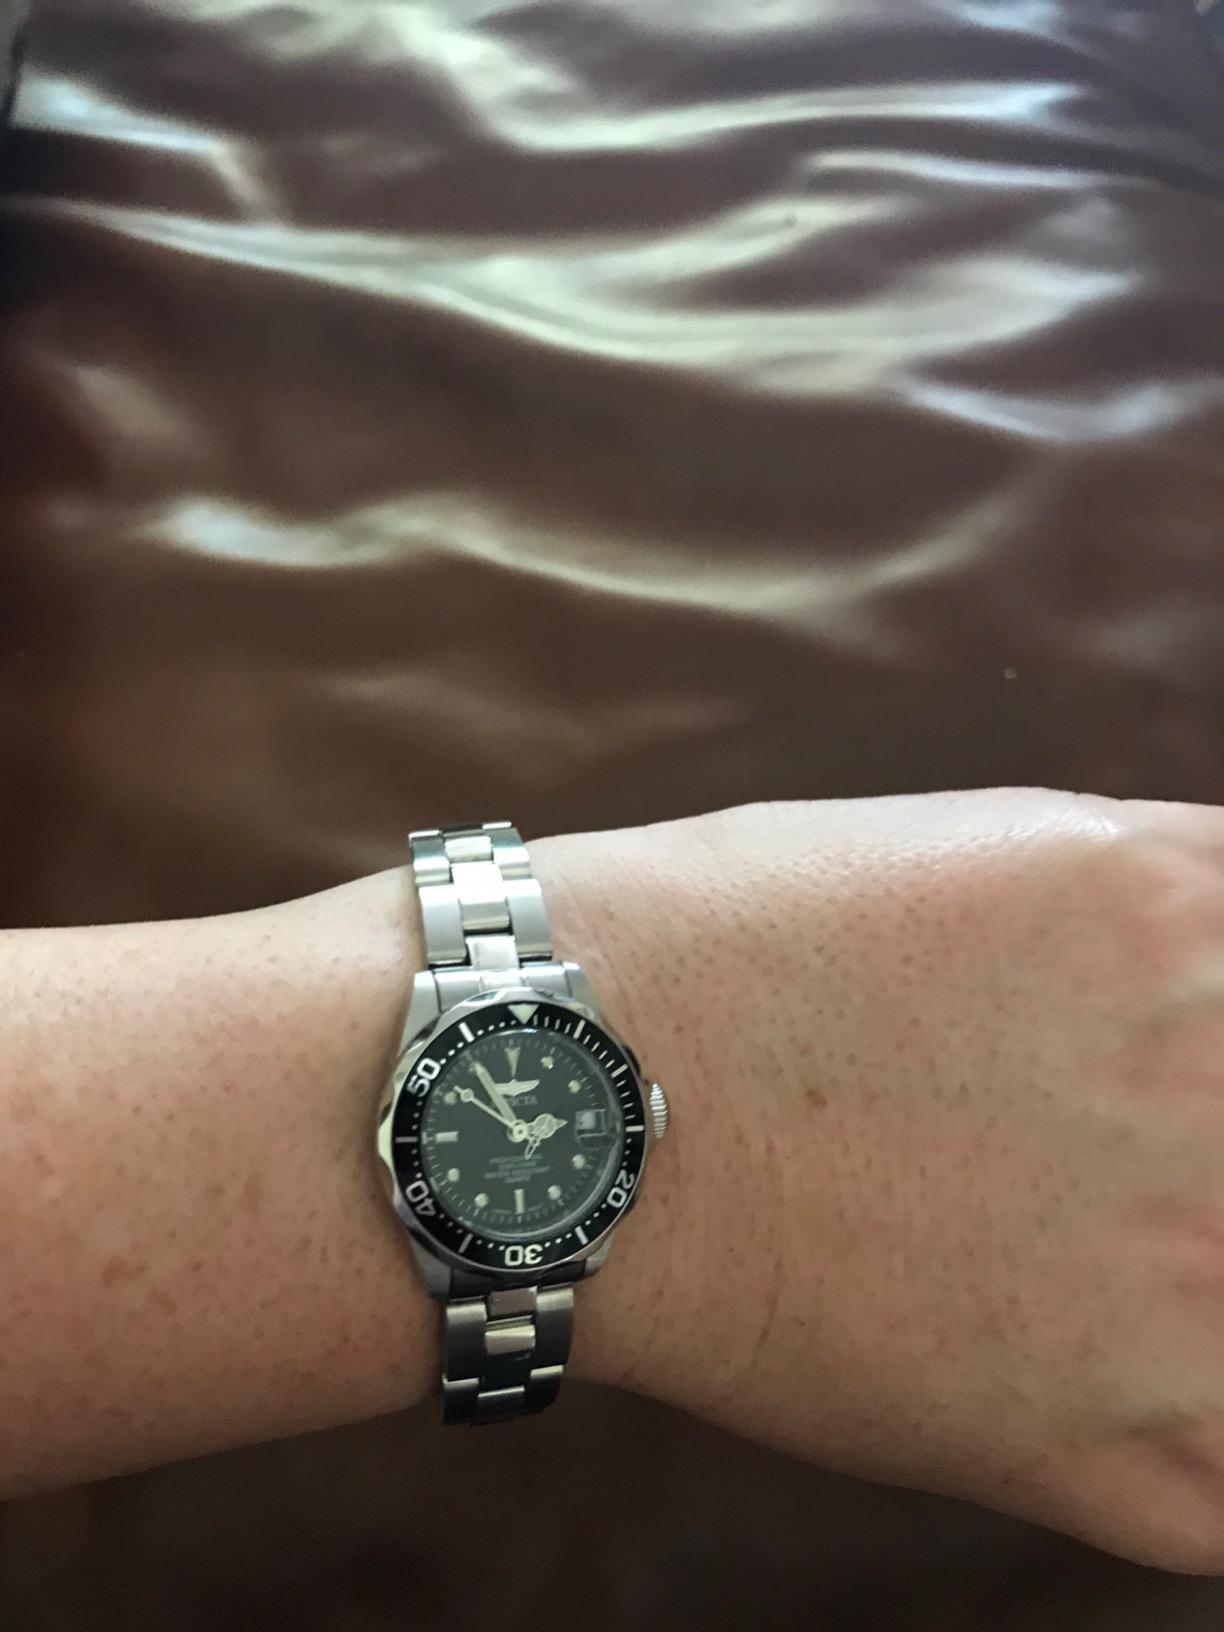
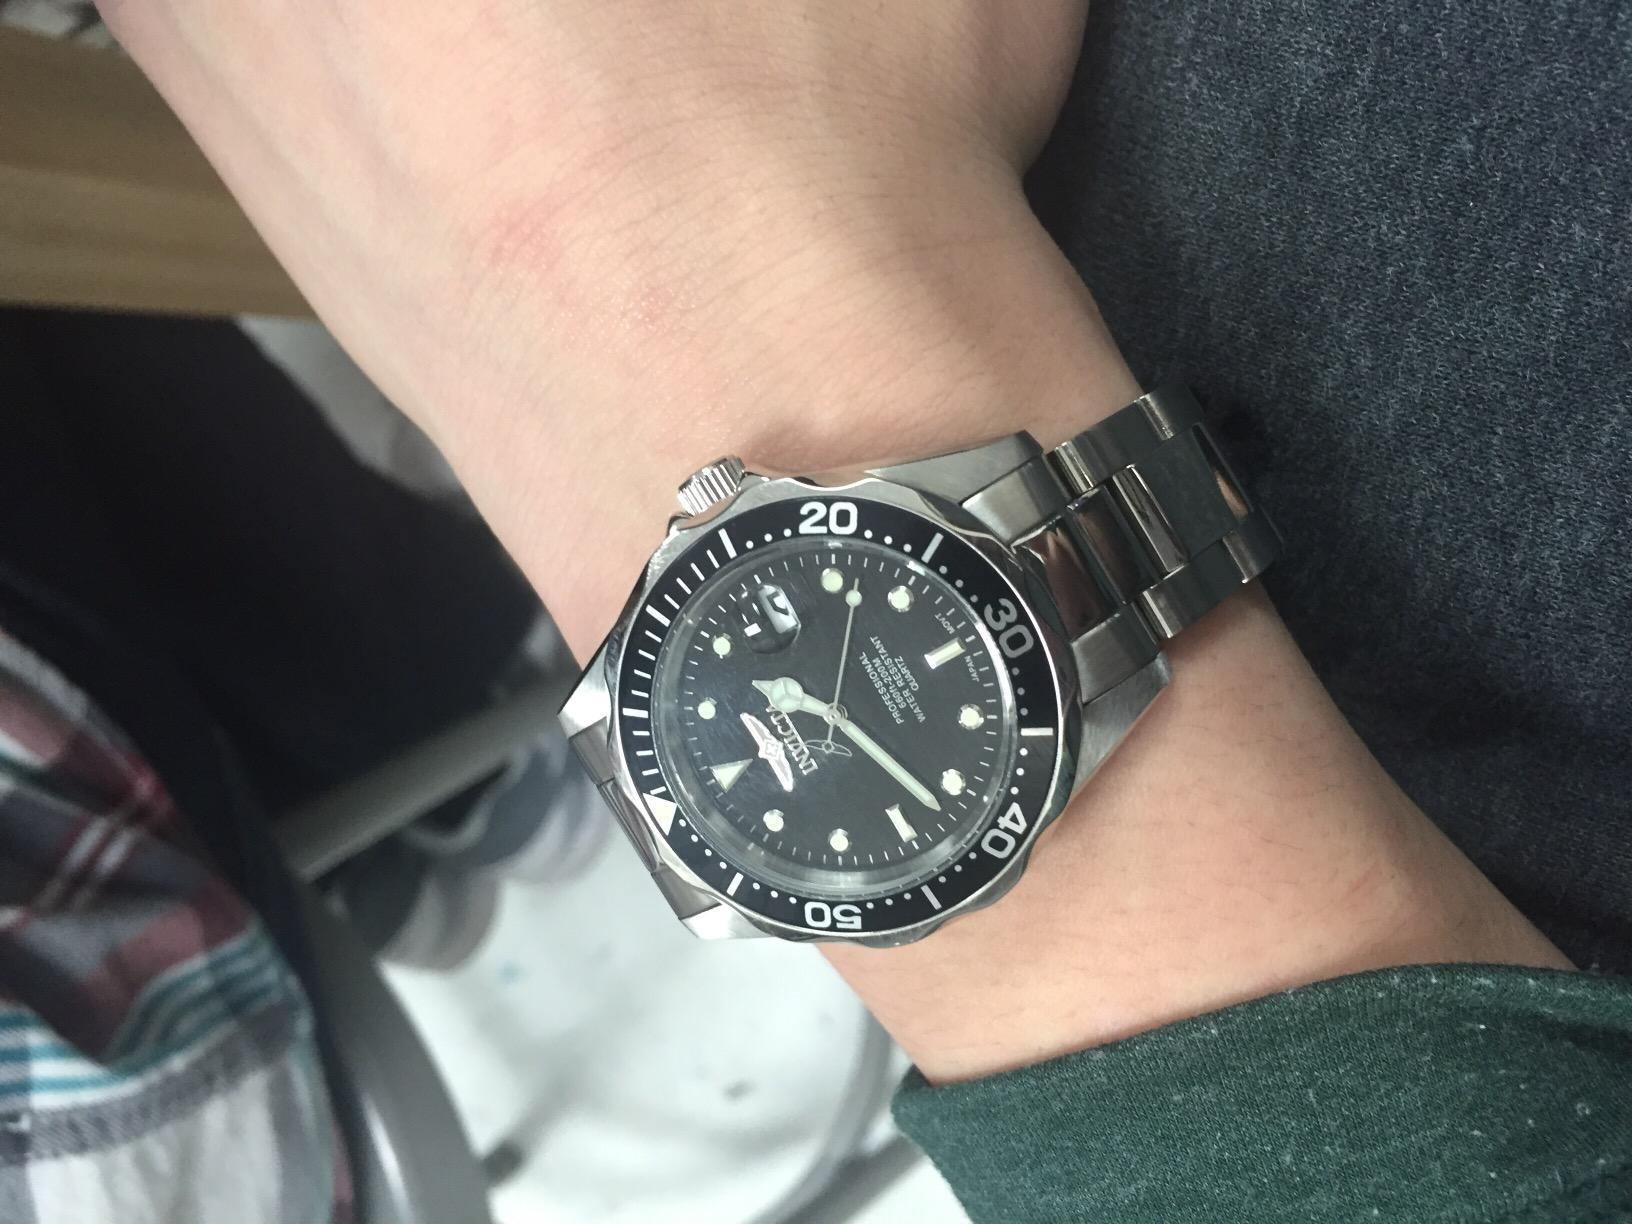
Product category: accessories_watch
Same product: yes